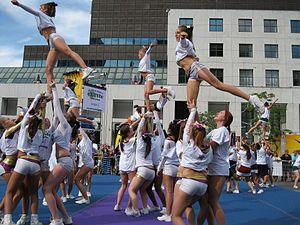
À la place des Festivals à Montréal, le 21 juillet 2012 , on a tenté de battre le record Guinness du plus grand nombre de cheerleaders réunies pour une chorégraphie (297). À la place, on a réussi la plus longue chaîne de pyramides.
Le cheerleading, ou la claque en français québécois, est une activité sportive au cours de laquelle les participants appelés « cheerleaders » encouragent l'équipe qu'ils supportent. Cet encouragement peut prendre diverses formes allant du simple chant de slogans à une activité physique intense.